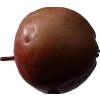
Label: Apple 18